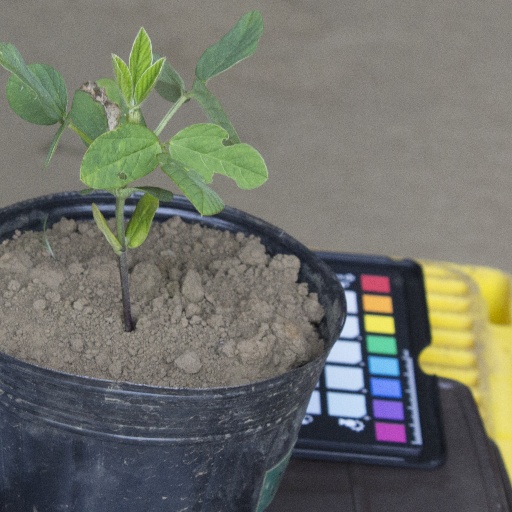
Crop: soybean